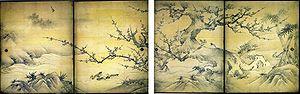
Les saisons ont un rôle important dans la culture japonaise.
Le terme « trésor national » est utilisé au Japon depuis 1897 pour désigner les biens les plus précieux du patrimoine culturel du Japon